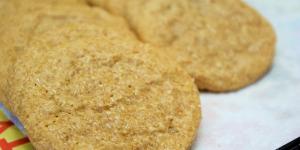
galletas de mantequilla y azucar caseras